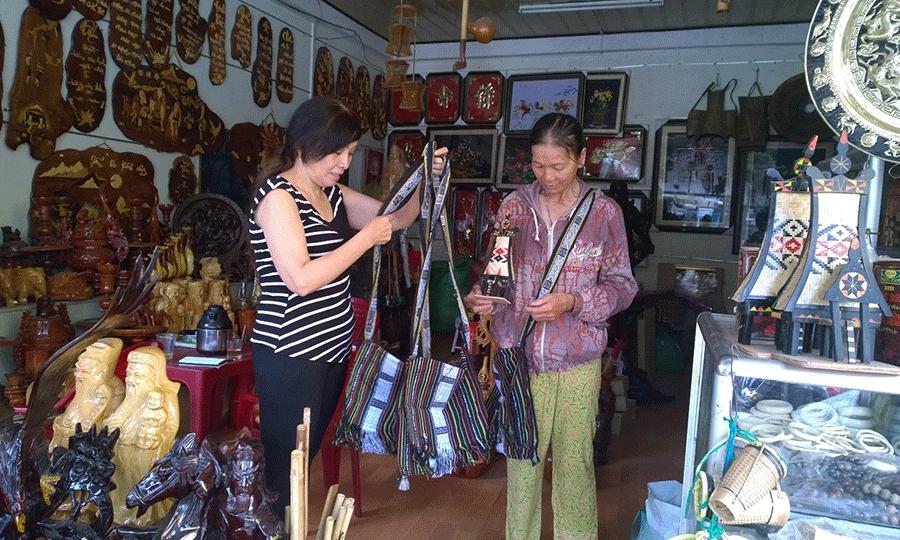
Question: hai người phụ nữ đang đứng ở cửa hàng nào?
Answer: đang đứng trong cửa hàng bán đồ lưu niệm